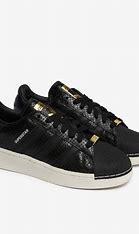
Brand: Adidas
Model: Superstar XLG